List of Psycho-Pass characters

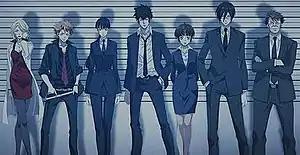
Promotional illustration for the series featuring from left to right: Karanamori, Kagari, Kunizuka, Kogami, Tsunemori, Ginoza and Mazaoka.

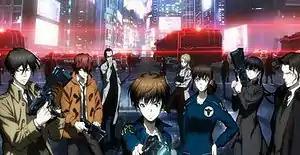
The cast of "Psycho-Pass 2". From left to right, Ginoza, Hinakawa, Saiga, Tsunemori, Karanomori, Shimotsuki, Kunizuka and Togane.

Production I.G's anime series "Psycho-Pass" features characters designed by manga artist Akira Amano. The anime takes place in a dystopia where citizens are continuously assessed via omnipresent cymatic scans used to determine their mental state, personality, and the probability that they will commit crimes. The result of said reading is labeled one's Psycho-Pass.